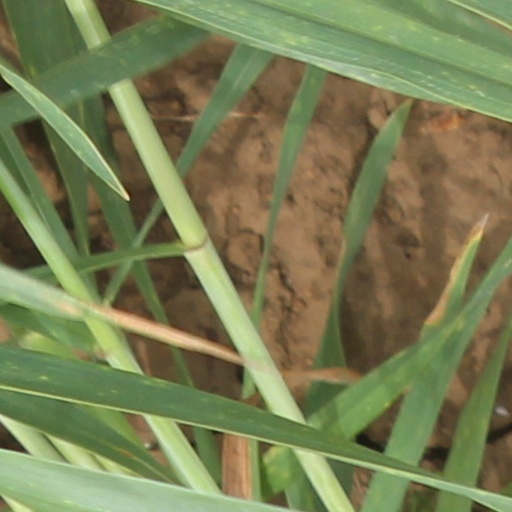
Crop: wheat